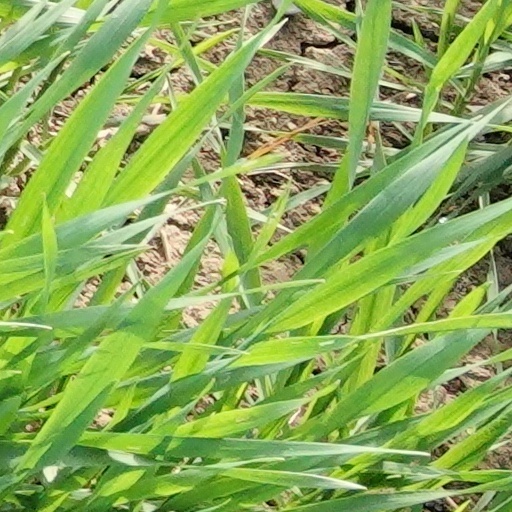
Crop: wheat